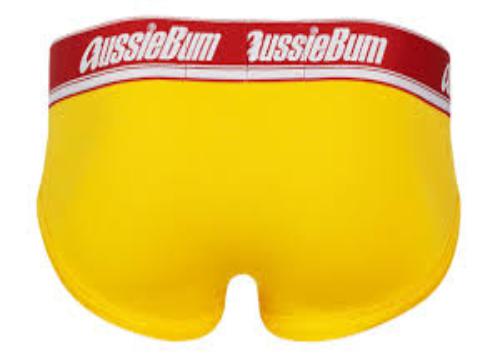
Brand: aussieBum
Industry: Clothes